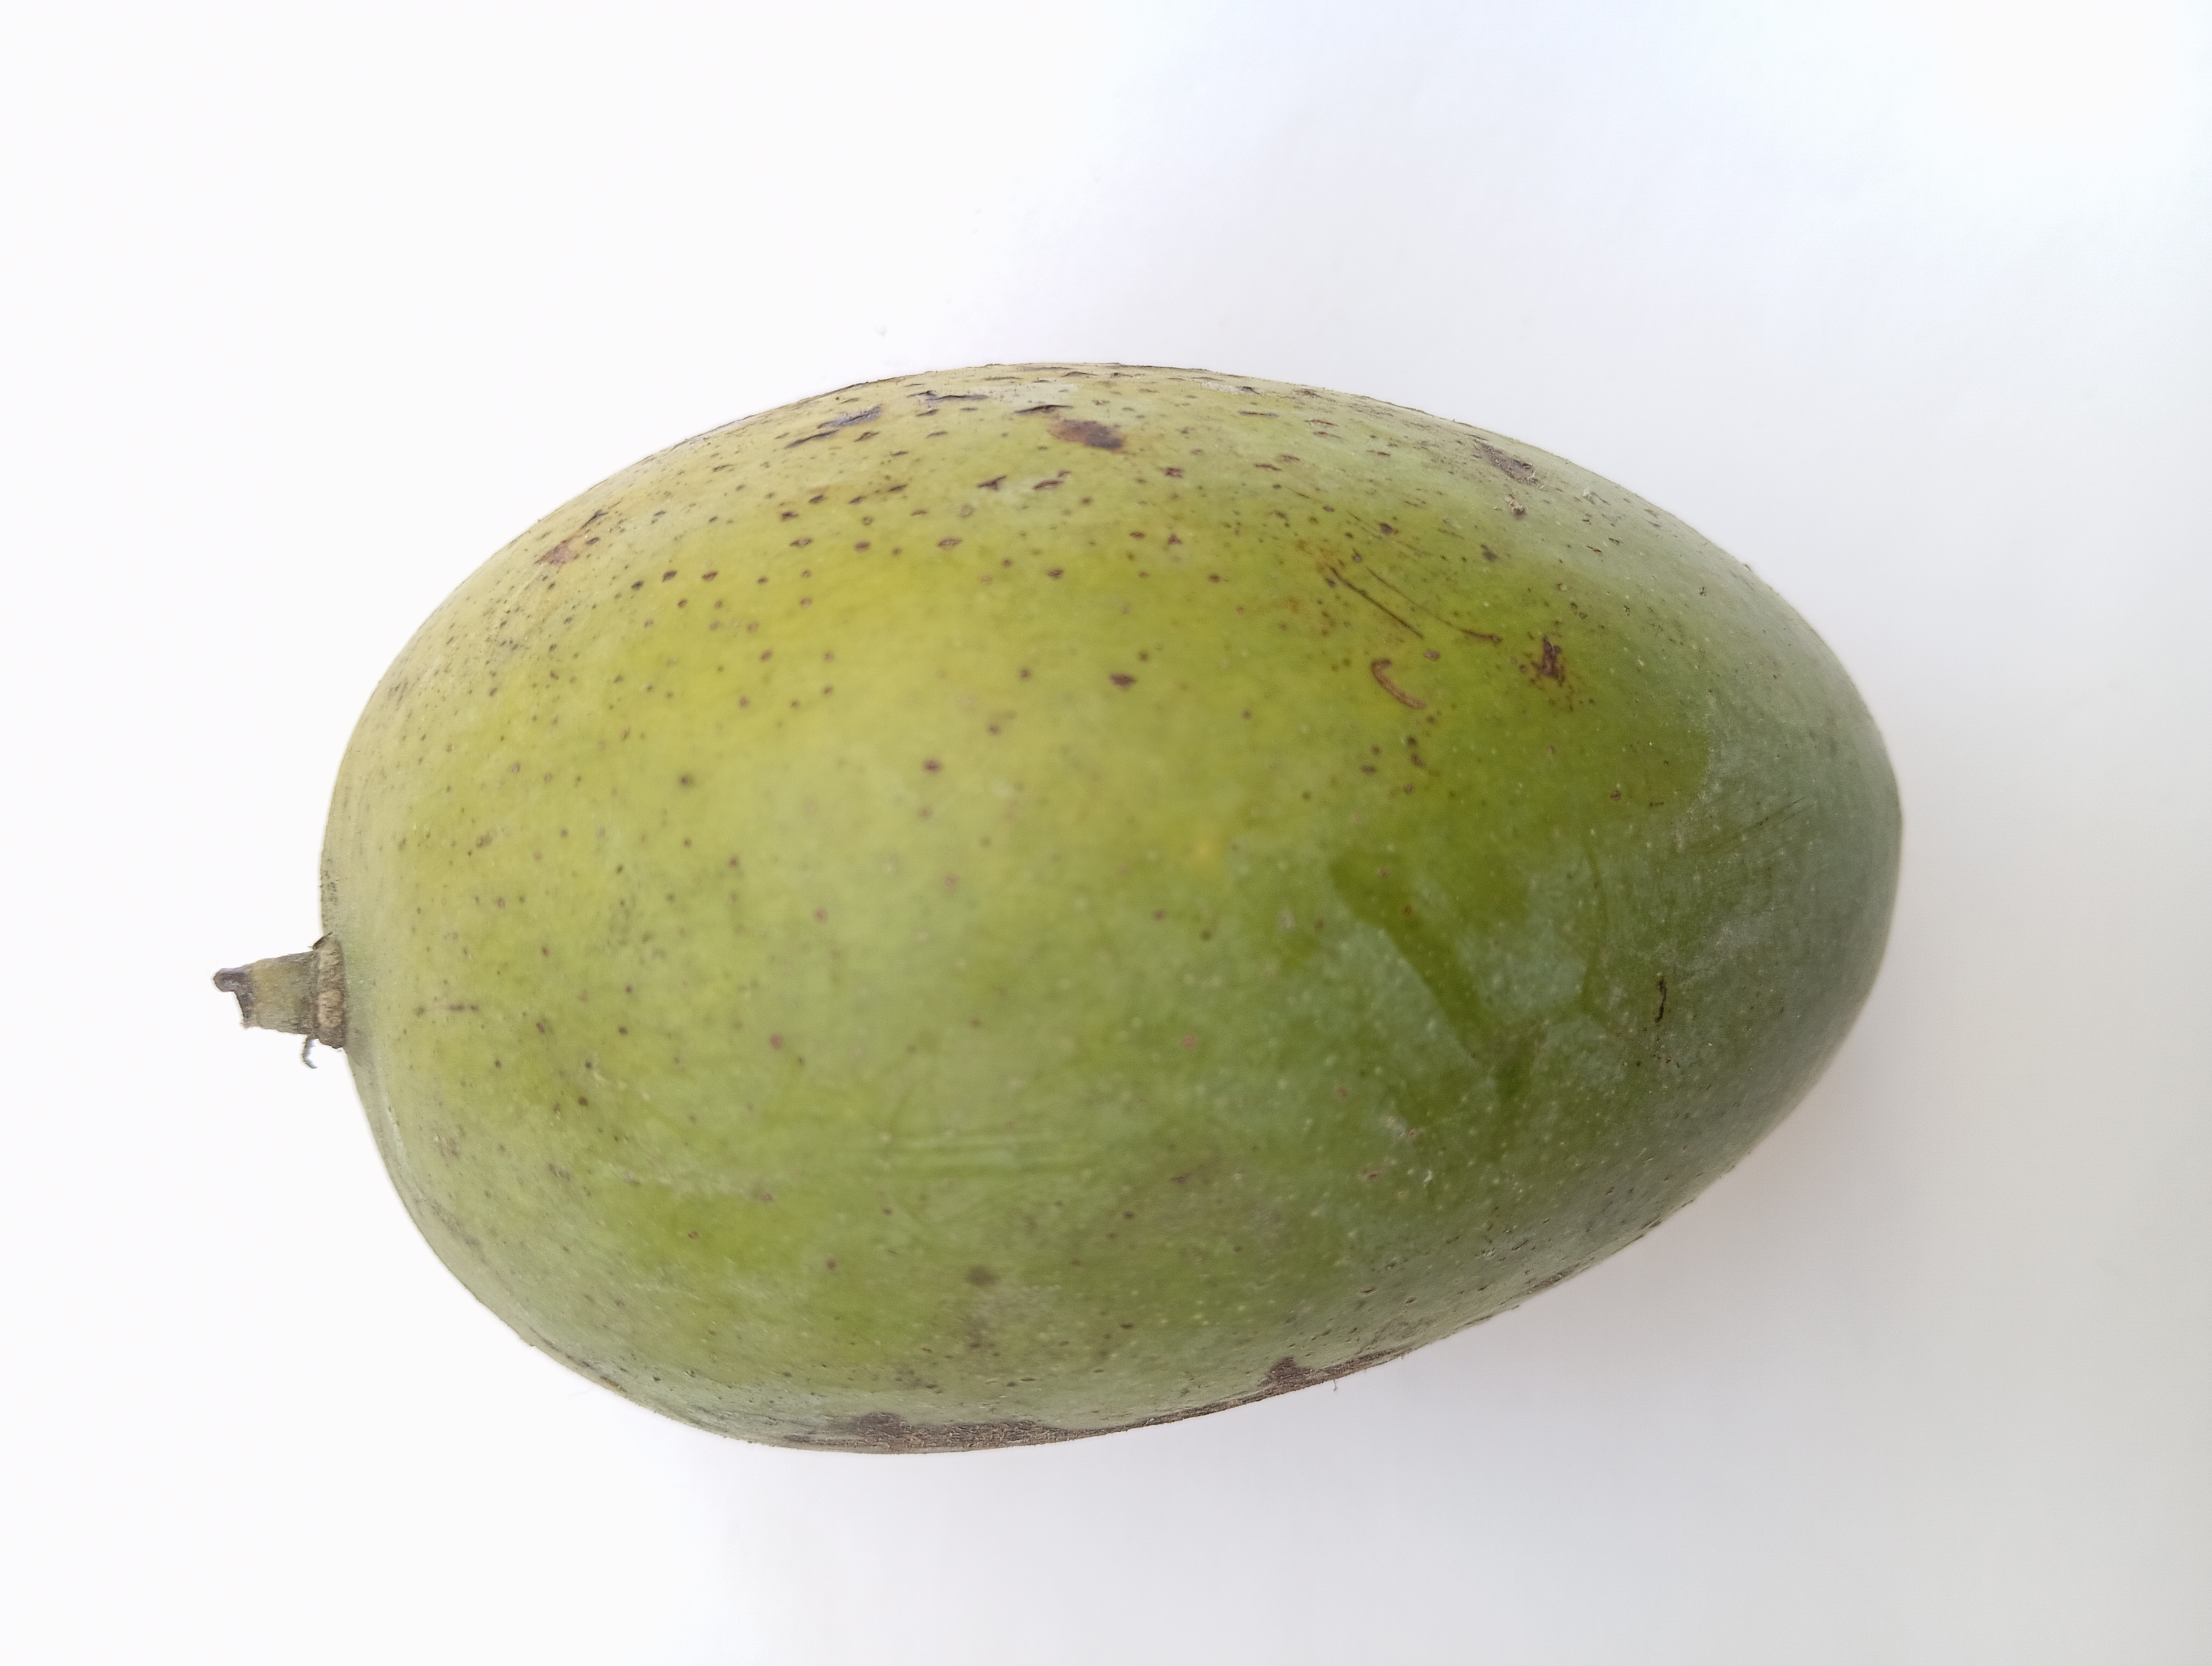
Mango variety: Amrapali